National Wear Red Day

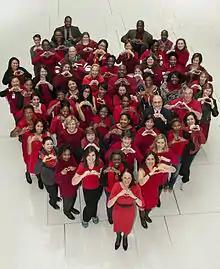
United States Food and Drug Administration employees celebrating Wear Red Day

National Wear Red Day is a day in February when many people wear red to show their support for the awareness of heart disease.